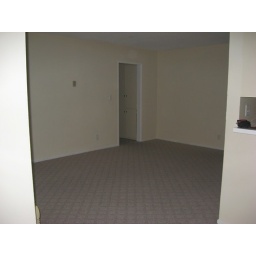
doorway you see is going to bathrm and bedrm. front door on right side hidden by wall